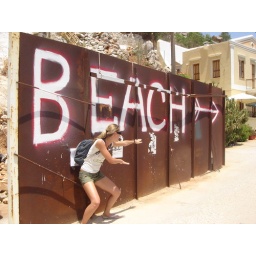
it was over 45 degrees celcius and we saw a sign to the beach